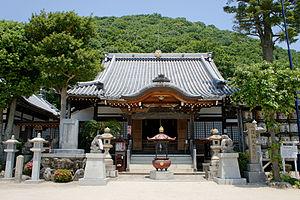
Le Kannō-ji est un temple bouddhiste situé à mi-hauteur du mont Kabuto à Nishinomiya, préfecture de Hyōgo au Japon. L'autre nom du temple est Kabutoyama-daishi.